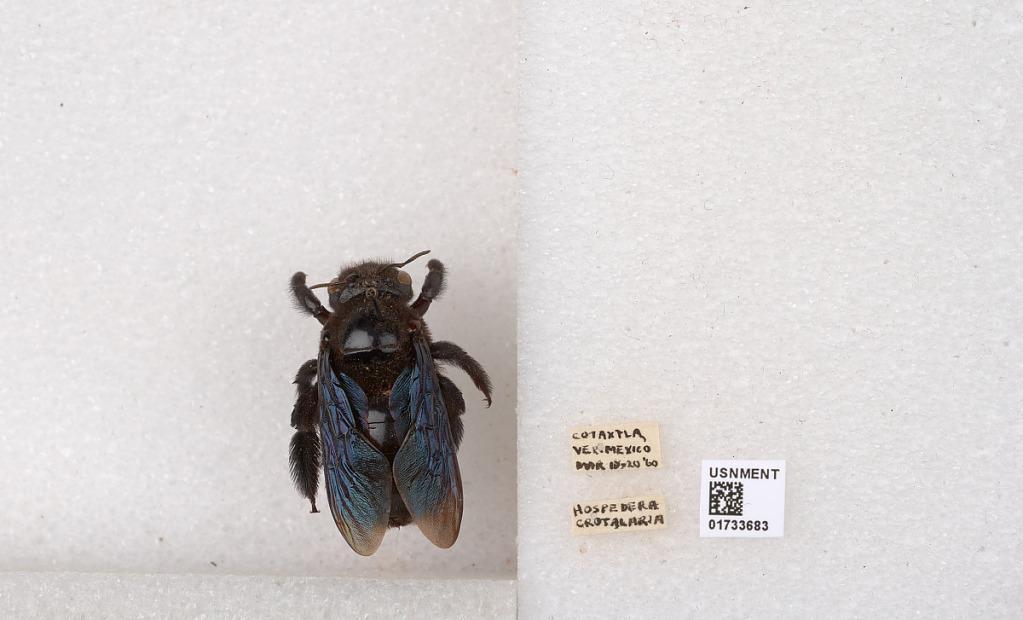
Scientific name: Xylocopa (Megaxylocopa) fimbriata Fabricius
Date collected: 1960-3-10
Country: Mexico
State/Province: Veracruz
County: Cotaxtla